Land use in Wales

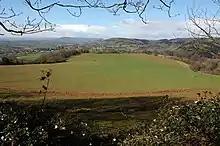
Arable land near Monmouth

In 2014 the rough breakdown of crops in Wales was: horticulture 60%, potatoes 20% and cereals 20%. Today (2018) there are small areas of specialist crops like oilseed rape (5080 ha in 2016) and linseed.